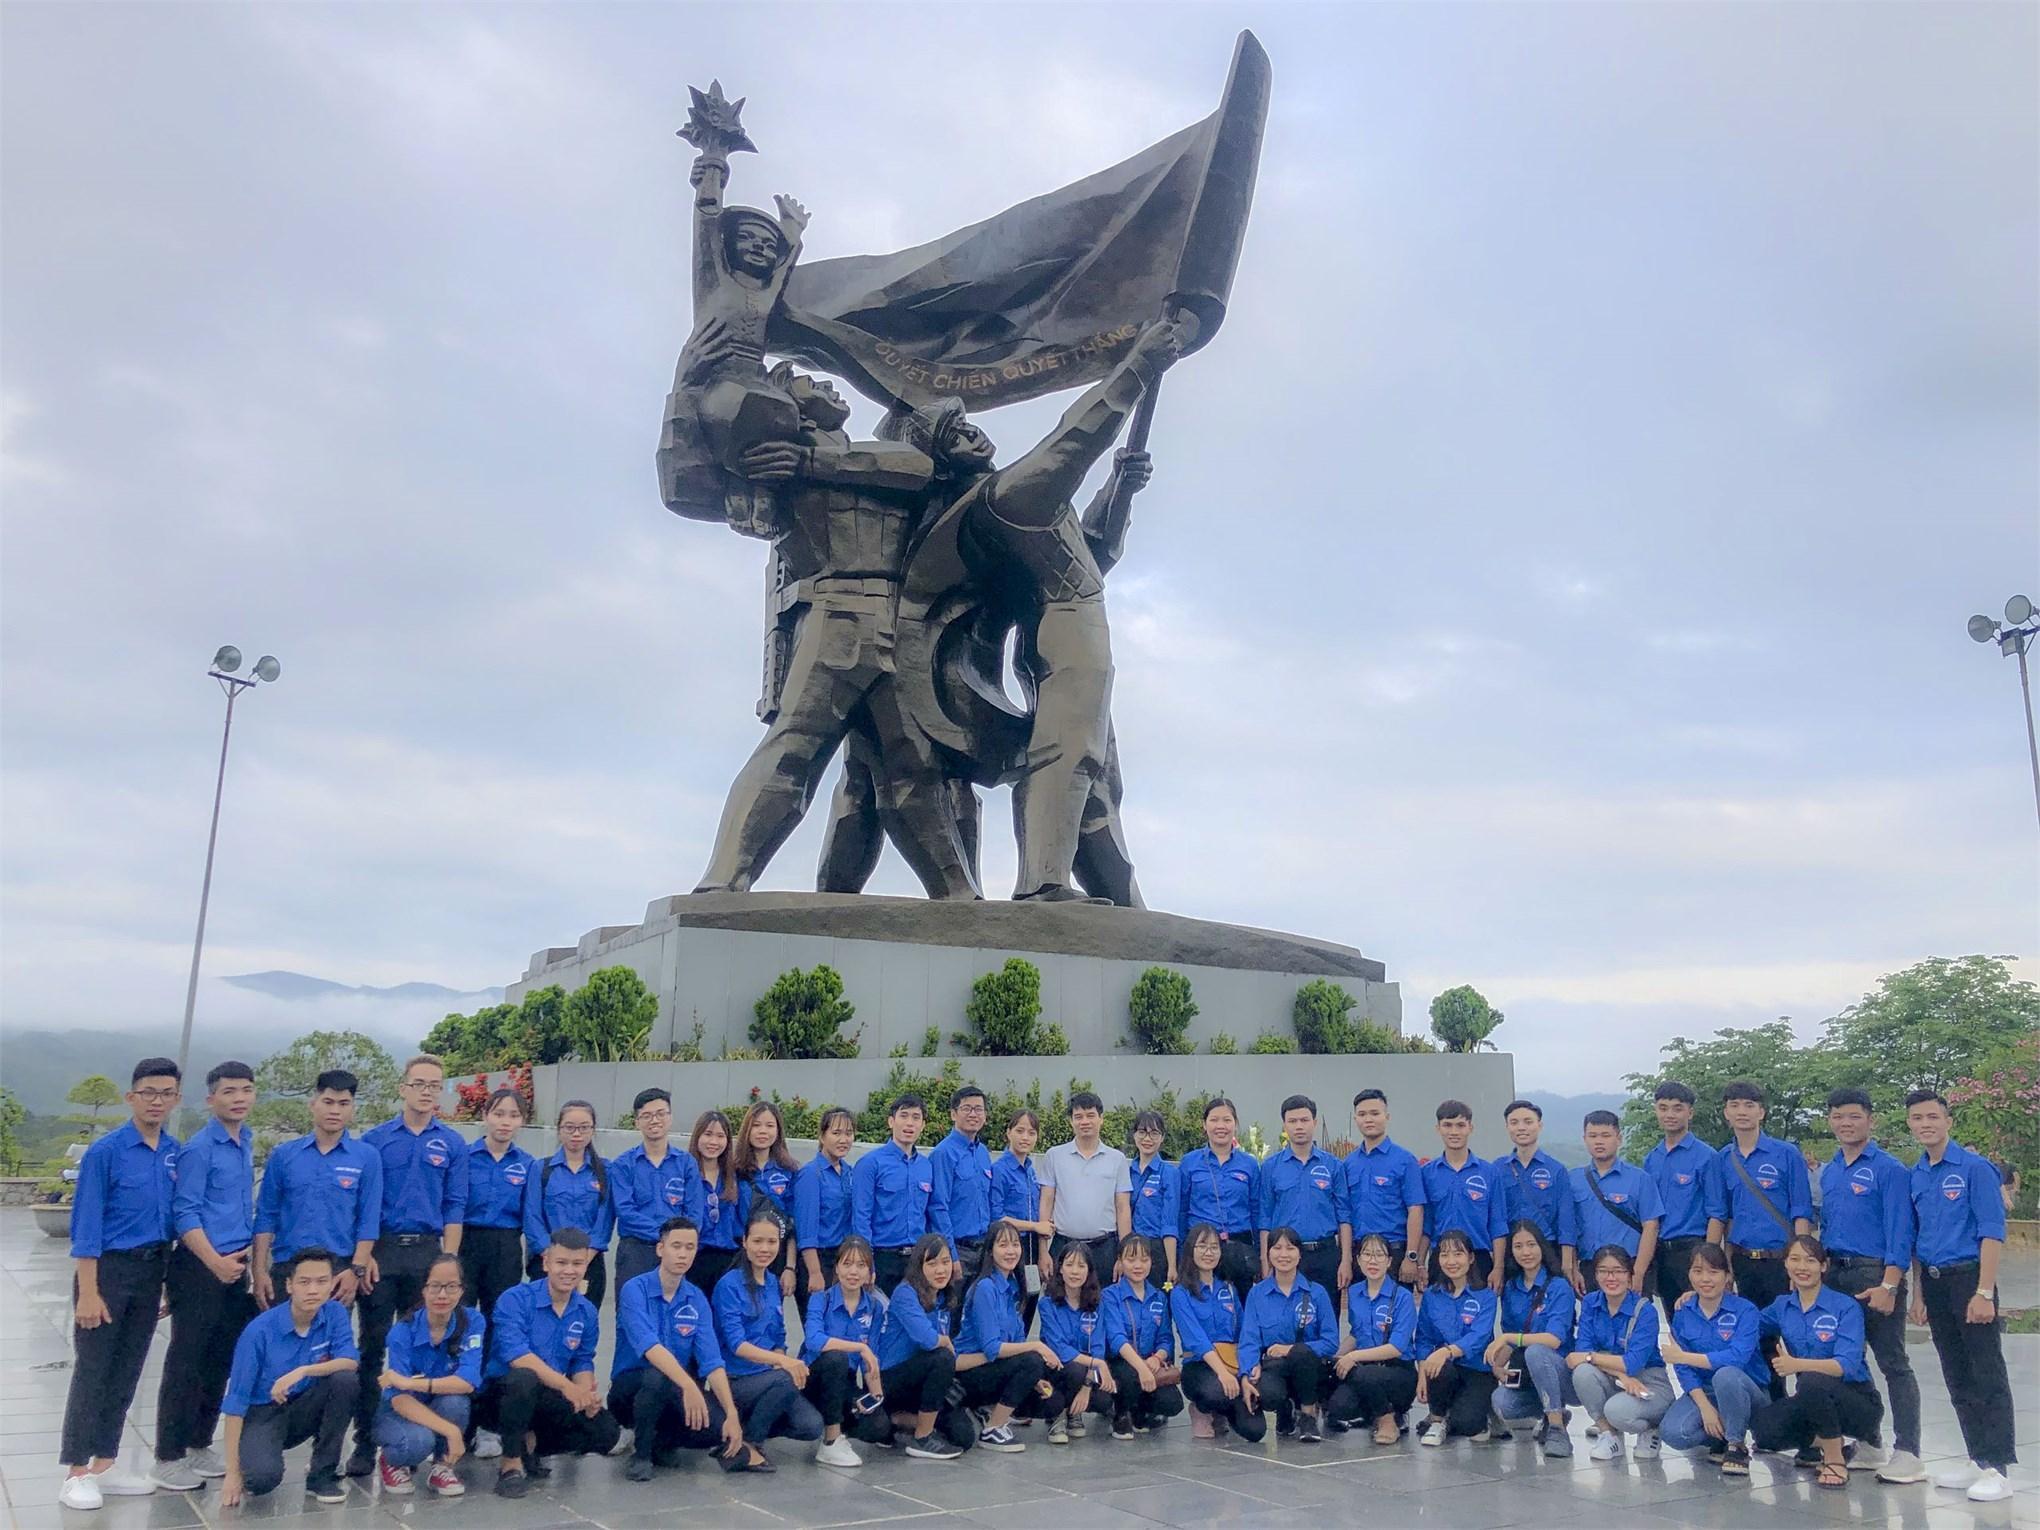
có một bức tượng hình người xuất hiện ở phía sau nhóm bạn trẻ